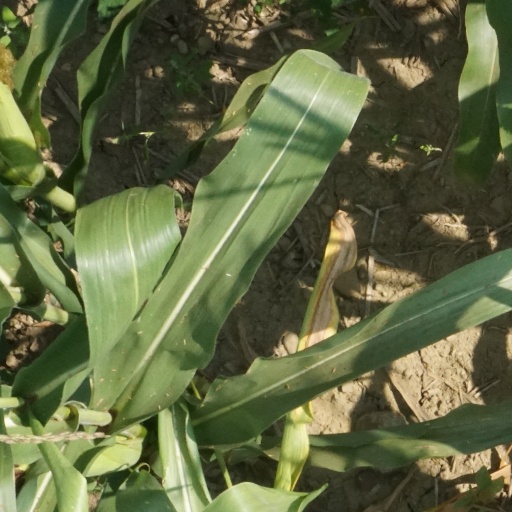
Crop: maize; corn